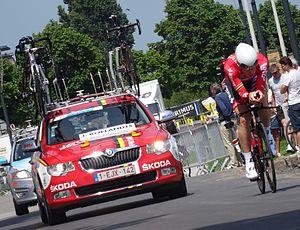
Reportage photographique réalisé le vendredi 30 mai à l'occasion du contre-la-montre individuel de la troisième étape du Tour de Belgique 2014 à Dixmude, Belgique.
La saison 2014 de l'équipe cycliste Lotto-Belisol est la troisième de cette équipe.